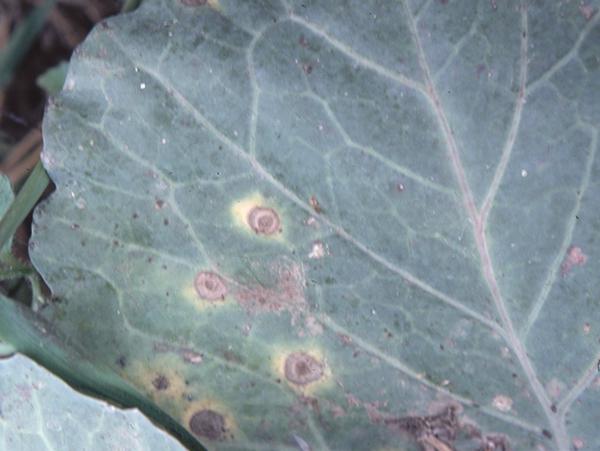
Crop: unknown
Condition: broccoli_broccoli_alternaria_spot